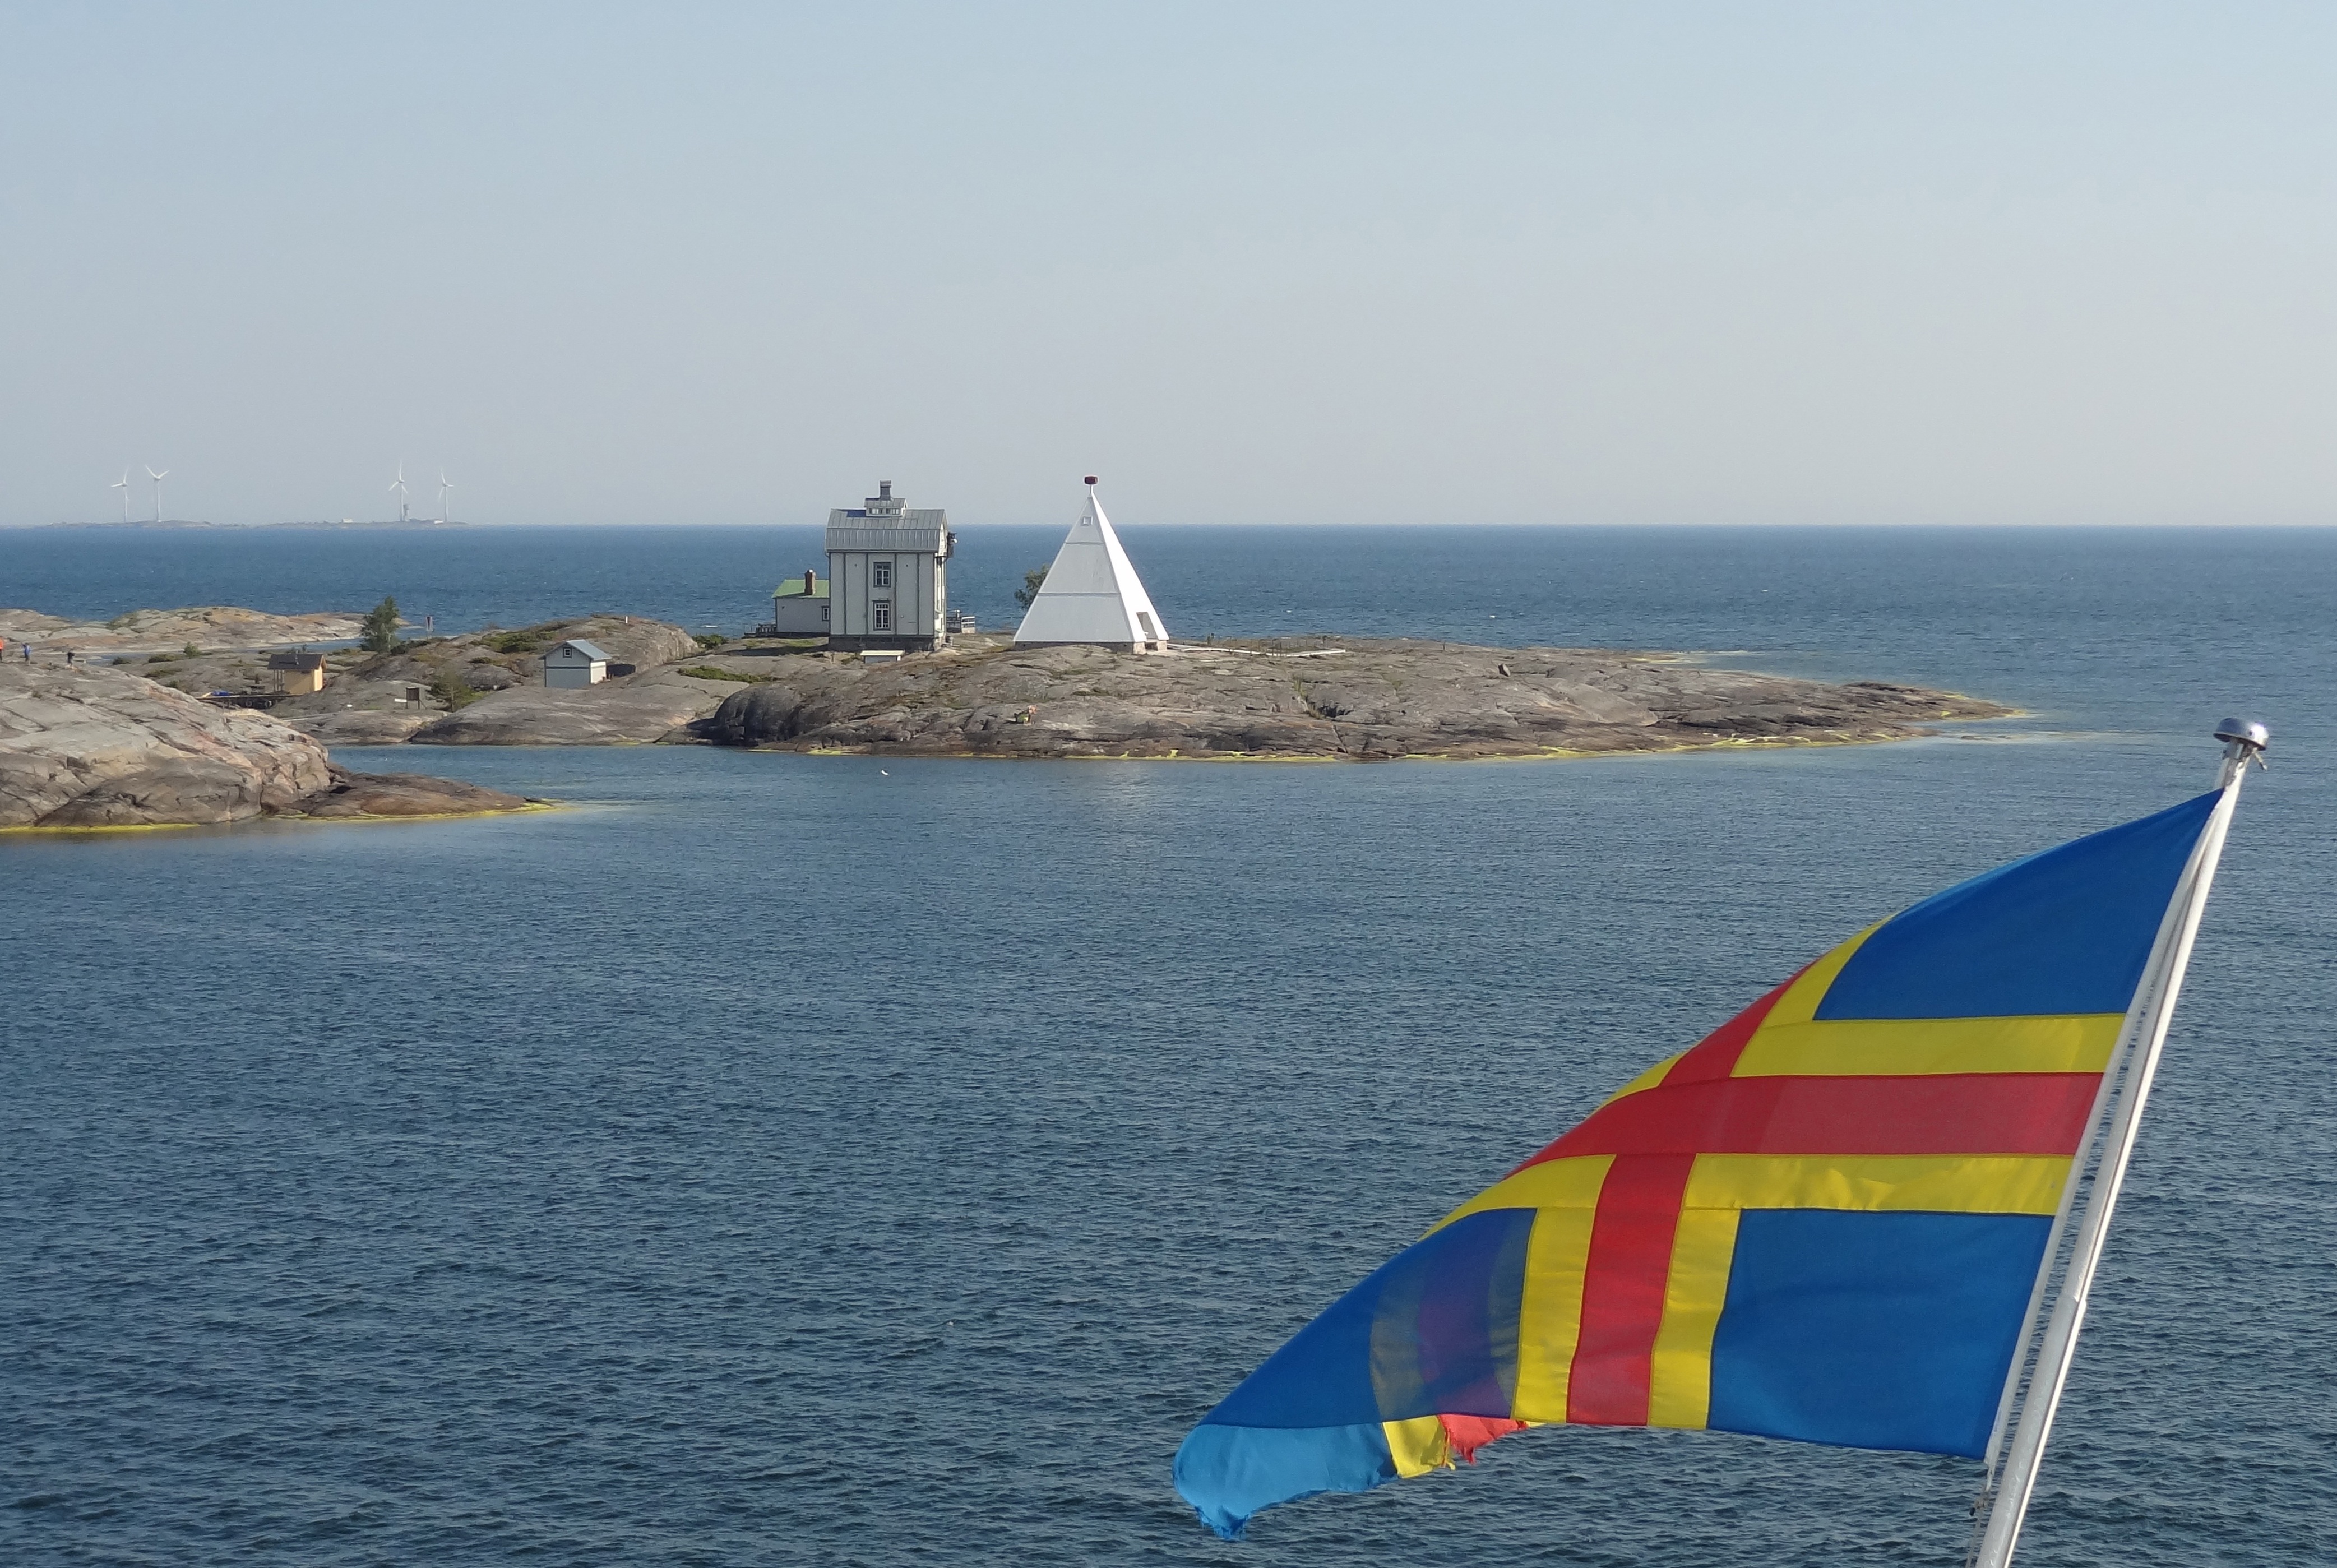
sea, coast, ocean, boat, wind, ship, vehicle, tower, sailing, flag, bay, sailboat, boating, sail, archipelago, watercraft, cape, baltic sea, passenger ship